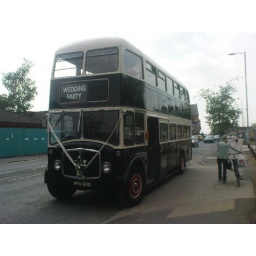
Whilst Yorkshire basks under clear blue skies, I get to take the Lockeys to murky Manchester!!!